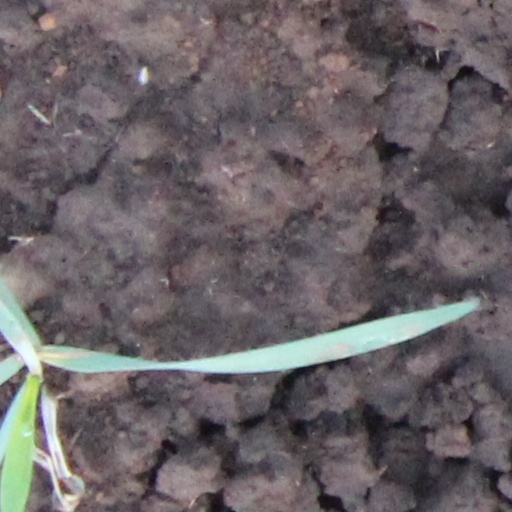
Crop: wheat